Sir Roy Grounds Award for Enduring Architecture

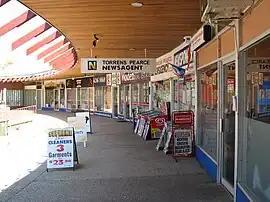

The Sir Roy Grounds Award for Enduring Architecture is an architecture prize presented annually by the Australian Capital Territory (ACT) Chapter of the Australian Institute of Architects (AIA) since 1995. The award recognises significant, long lasting and innovative architecture with usually more than 25 years passed since the completion of construction.